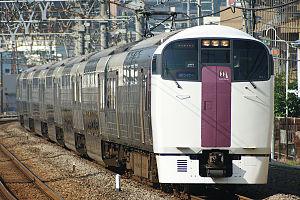
La ligne principale Tōkaidō est une ligne ferroviaire importante des Japan Railways, au Japon. Elle relie Tokyo à Kobe sur une distance de 590 km. La ligne doit son nom au Tōkaidō, l'axe de circulation historique entre Tokyo, Kyoto, Osaka et Kobe.